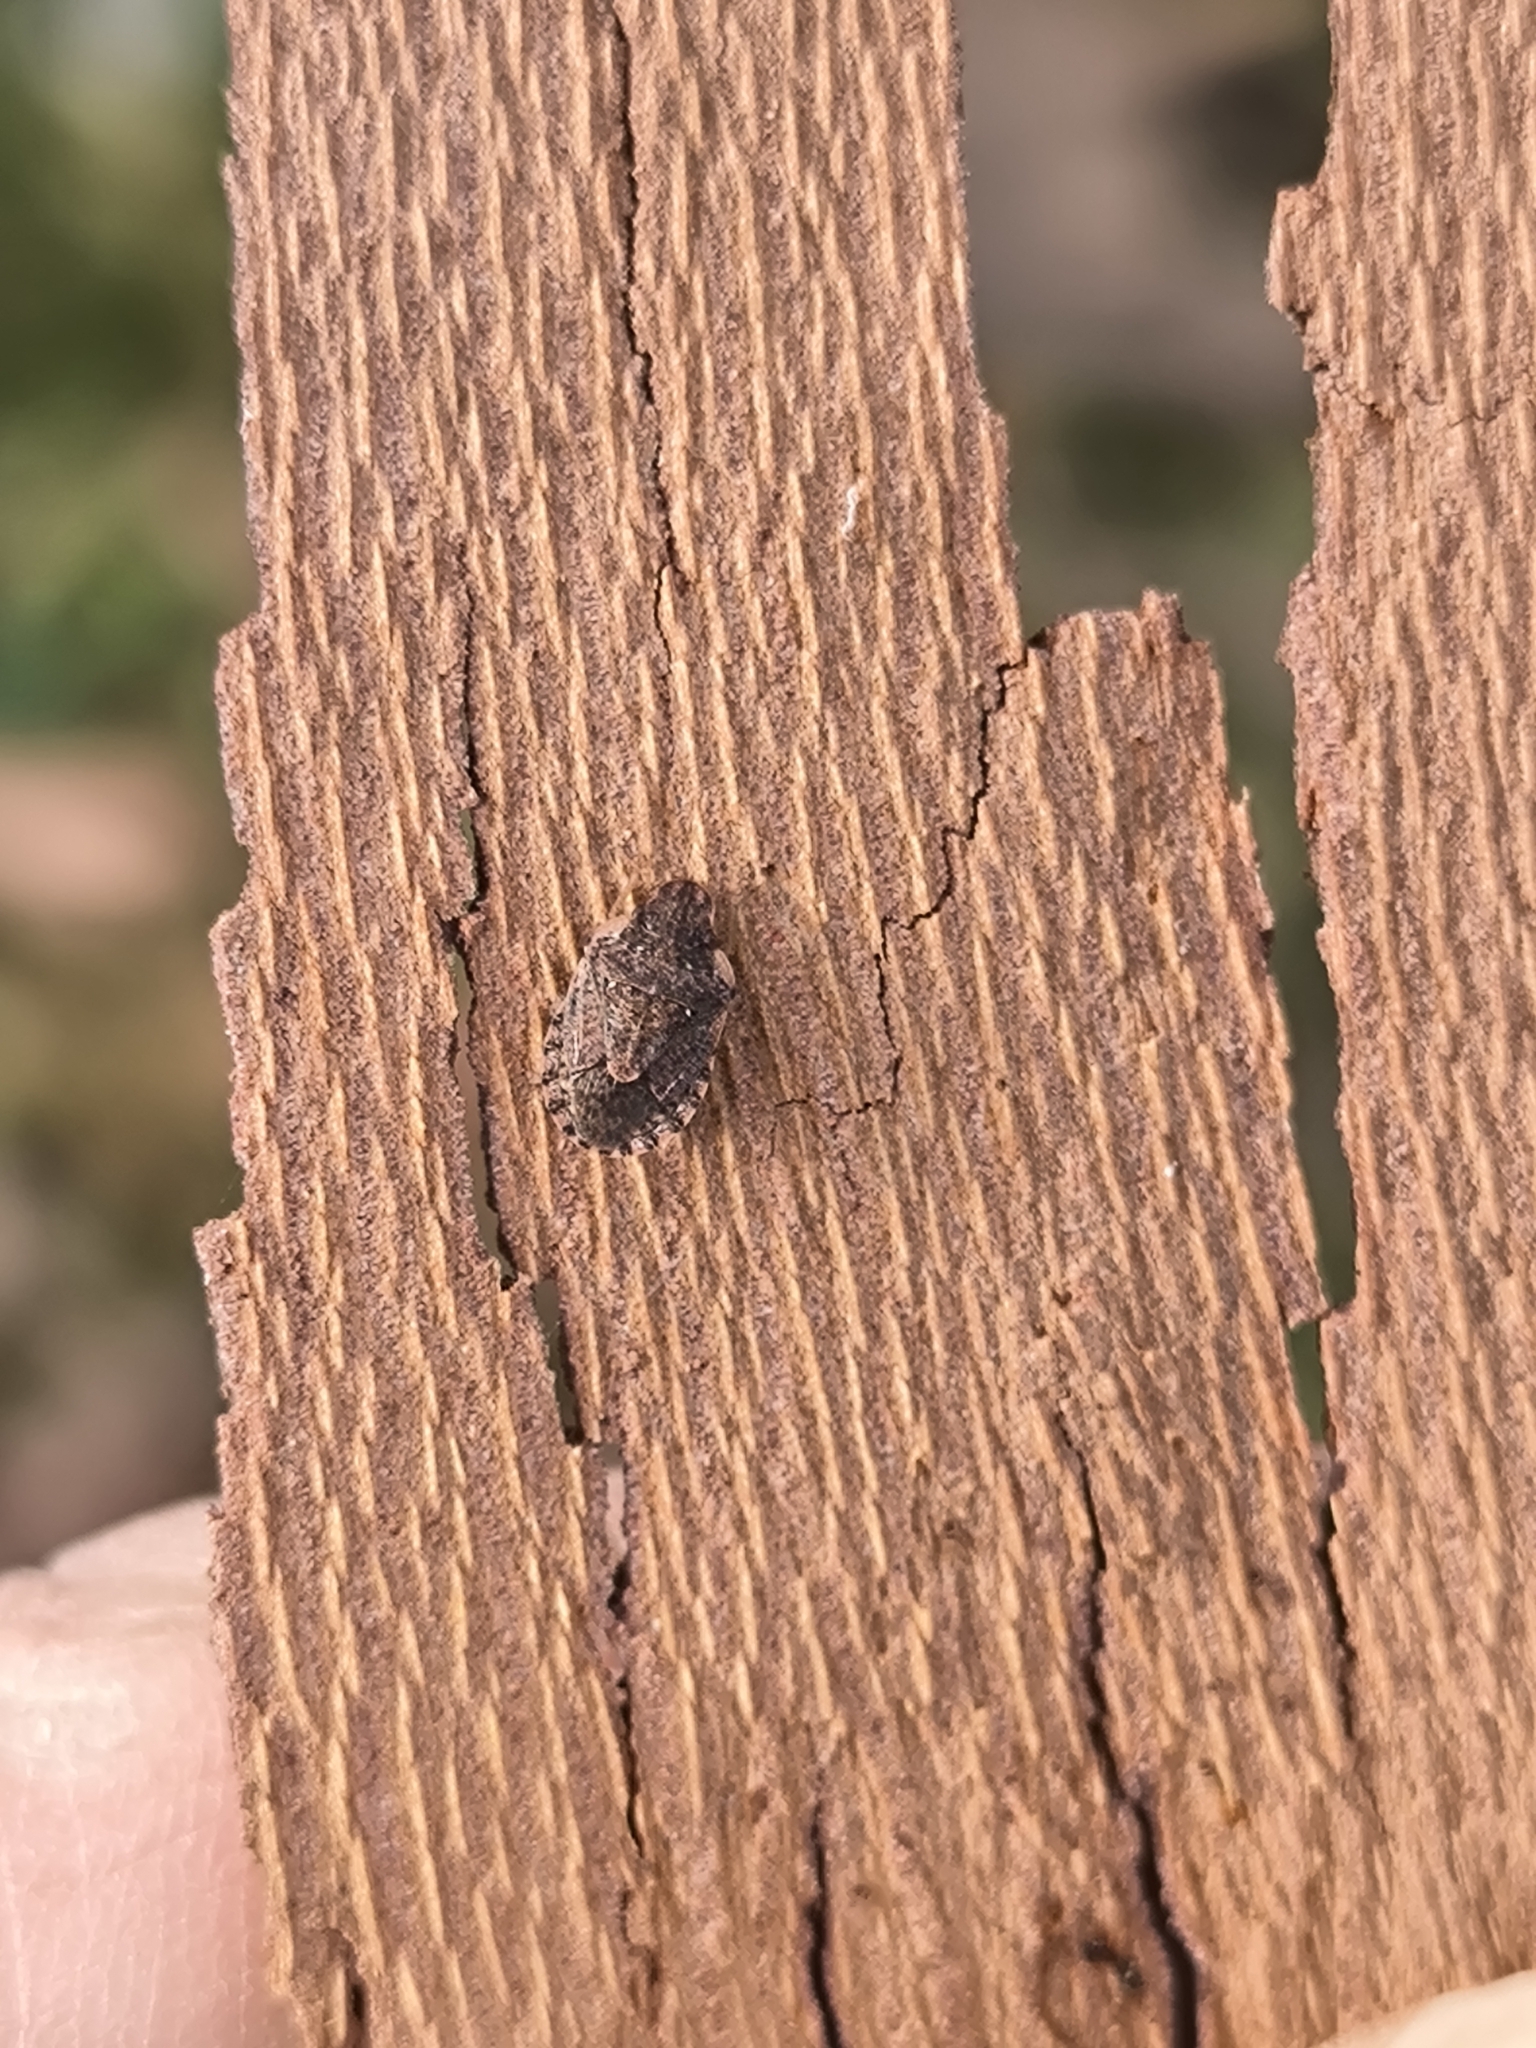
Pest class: stink_bug